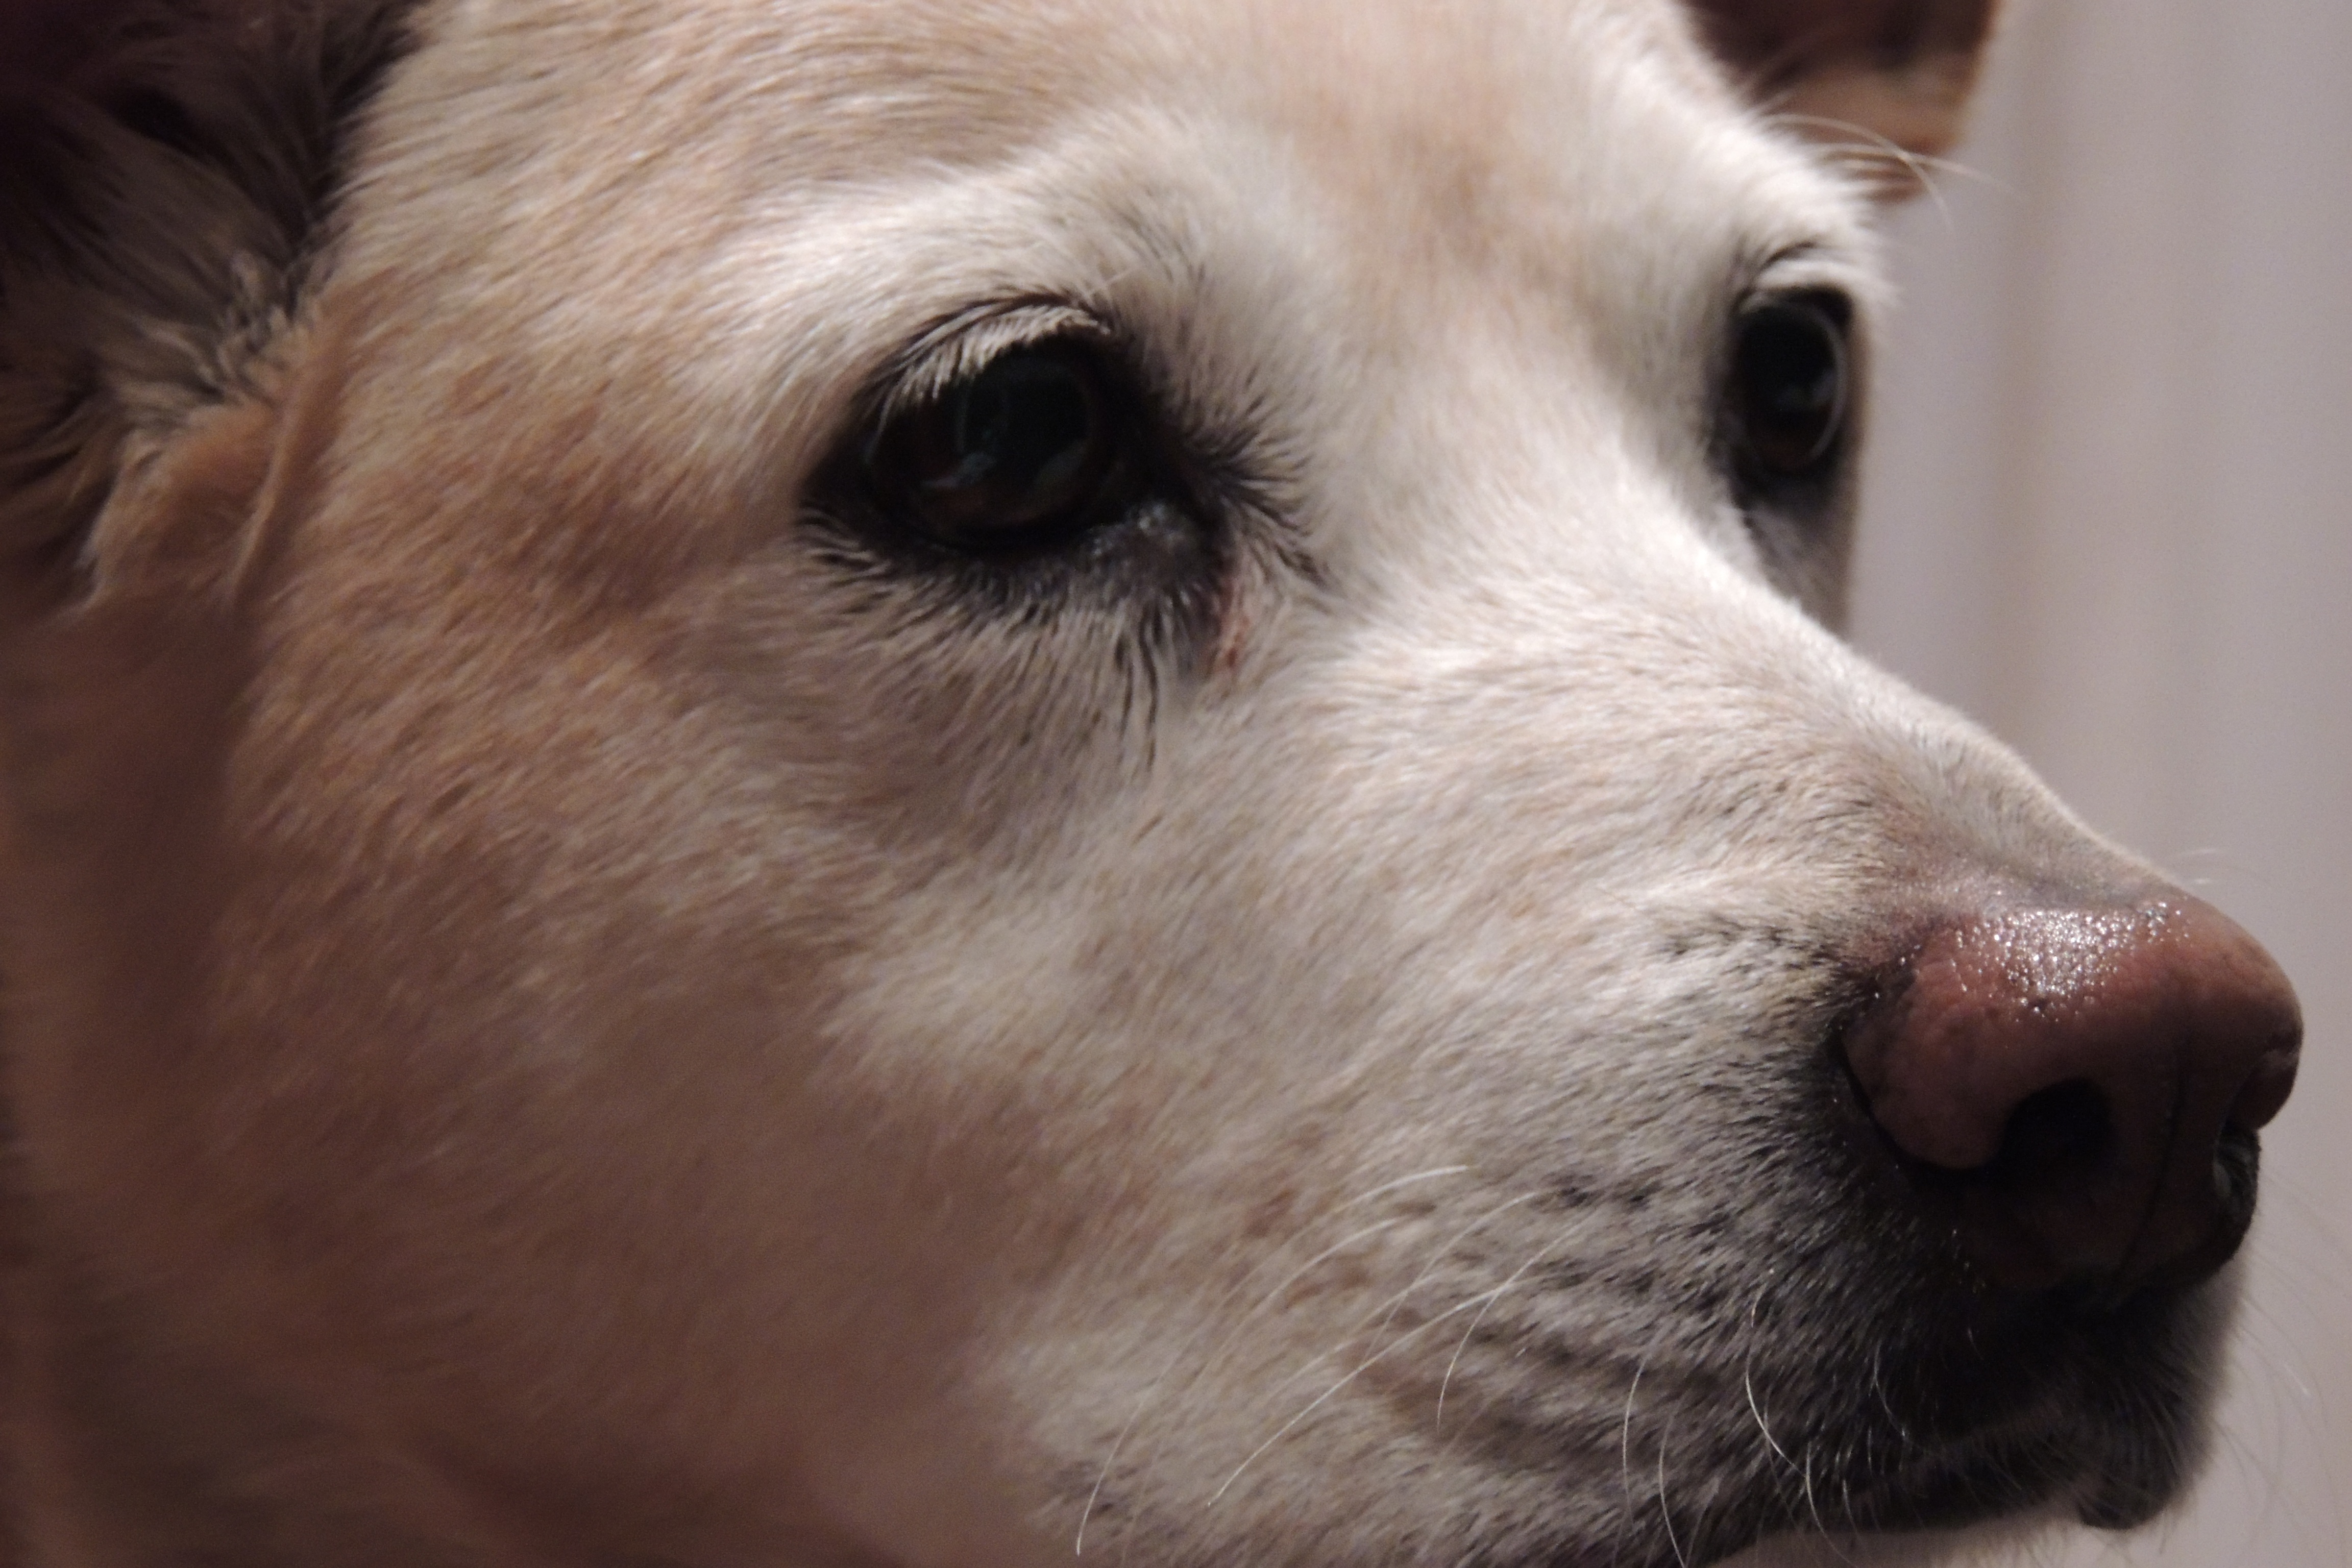
puppy, dog, animal, pet, mammal, closeup, close up, nose, whiskers, snout, eye, animals, look, vertebrate, labrador retriever, dog breed, dog like mammal, dog breed group